Native Americans in the United States

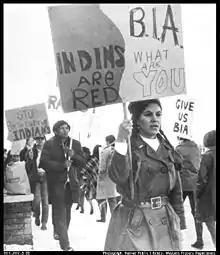
National Indian Youth Council demonstrations, March 1970, Bureau of Indian Affairs Office

According to the 2020 census, the U.S. population was 331.4 million. Of this, 3.7 million people, or 1.1 percent, reported American Indian or Alaska Native ancestry alone. In addition, 5.9 million people (1.8 percent), reported American Indian or Alaska Native in combination with one or more other races.